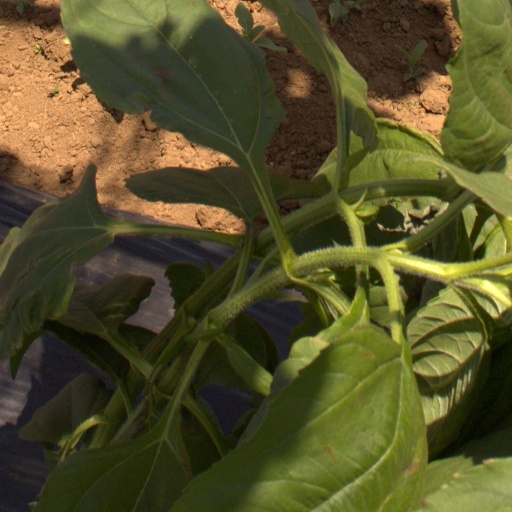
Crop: Jerusalem artichoke